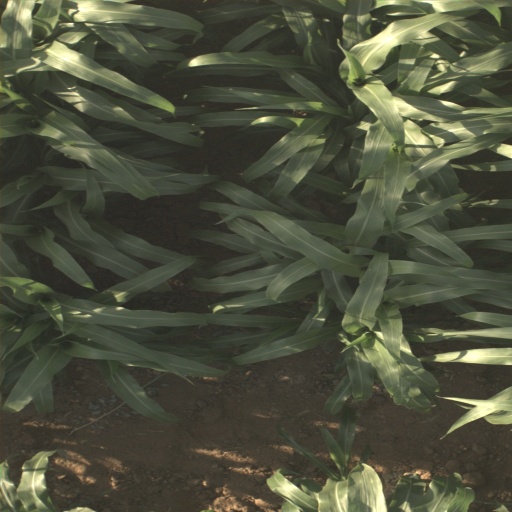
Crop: sorghum